George Peter Foster

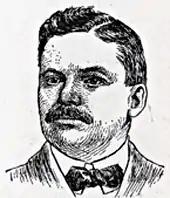

George Peter Foster (April 3, 1858 – November 11, 1928) was a U.S. representative from Illinois.